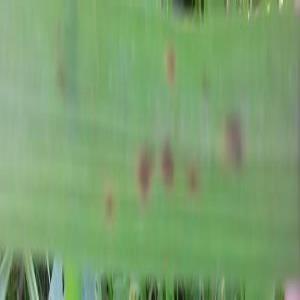
Disease: Brownspot